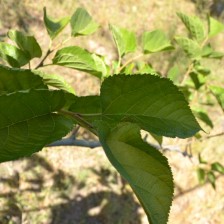
Variety: TaiwanStraberry